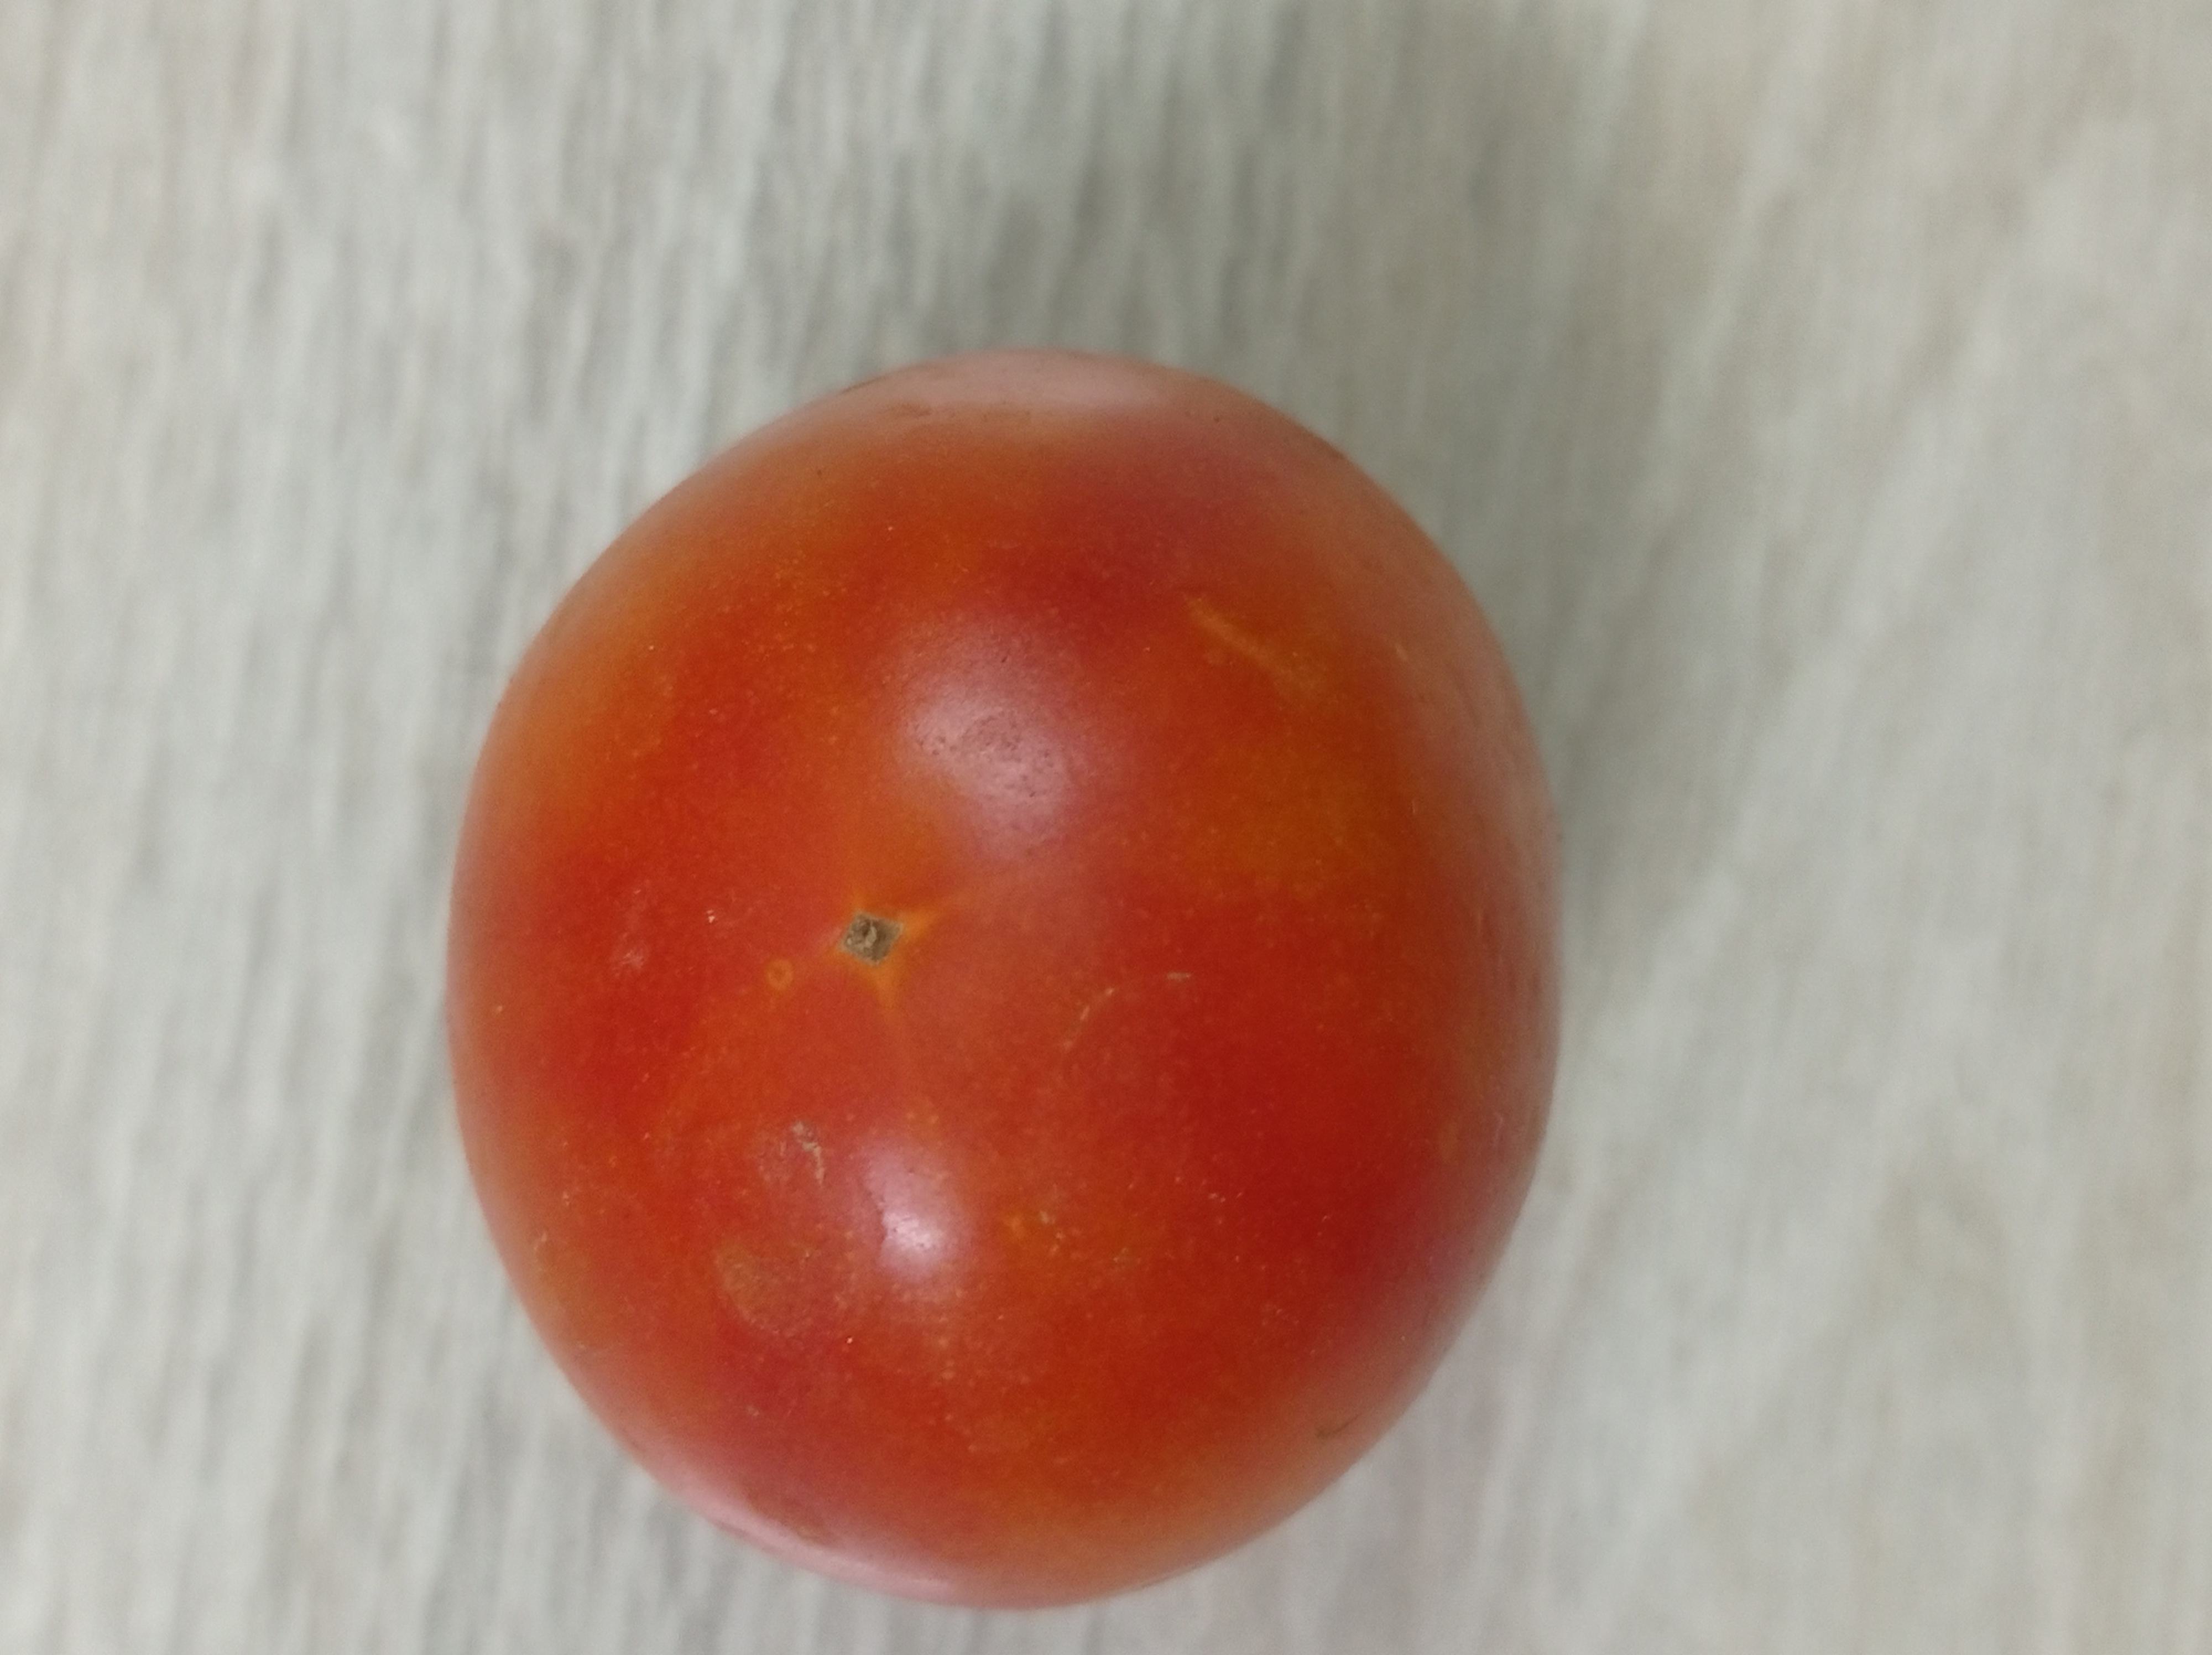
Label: Fresh